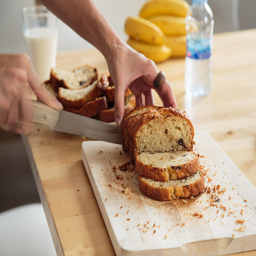
A person cuts a loaf of bread into pieces.
A person is slicing a loaf of bread.
The bread is being sliced and arranged on a plate.
A person is cutting a loaf of bread on a cutting board.
A person slicing bread with bananas in the background.